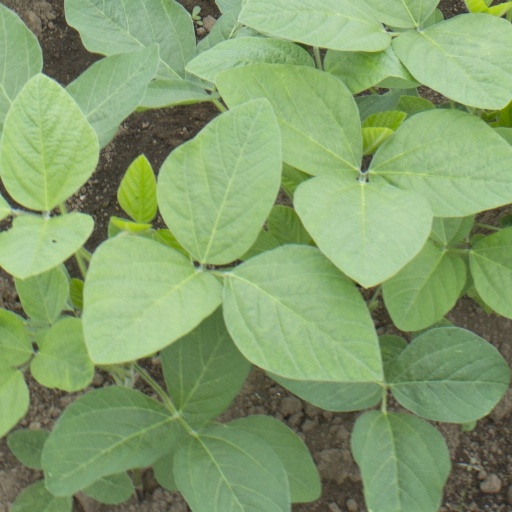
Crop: soybean